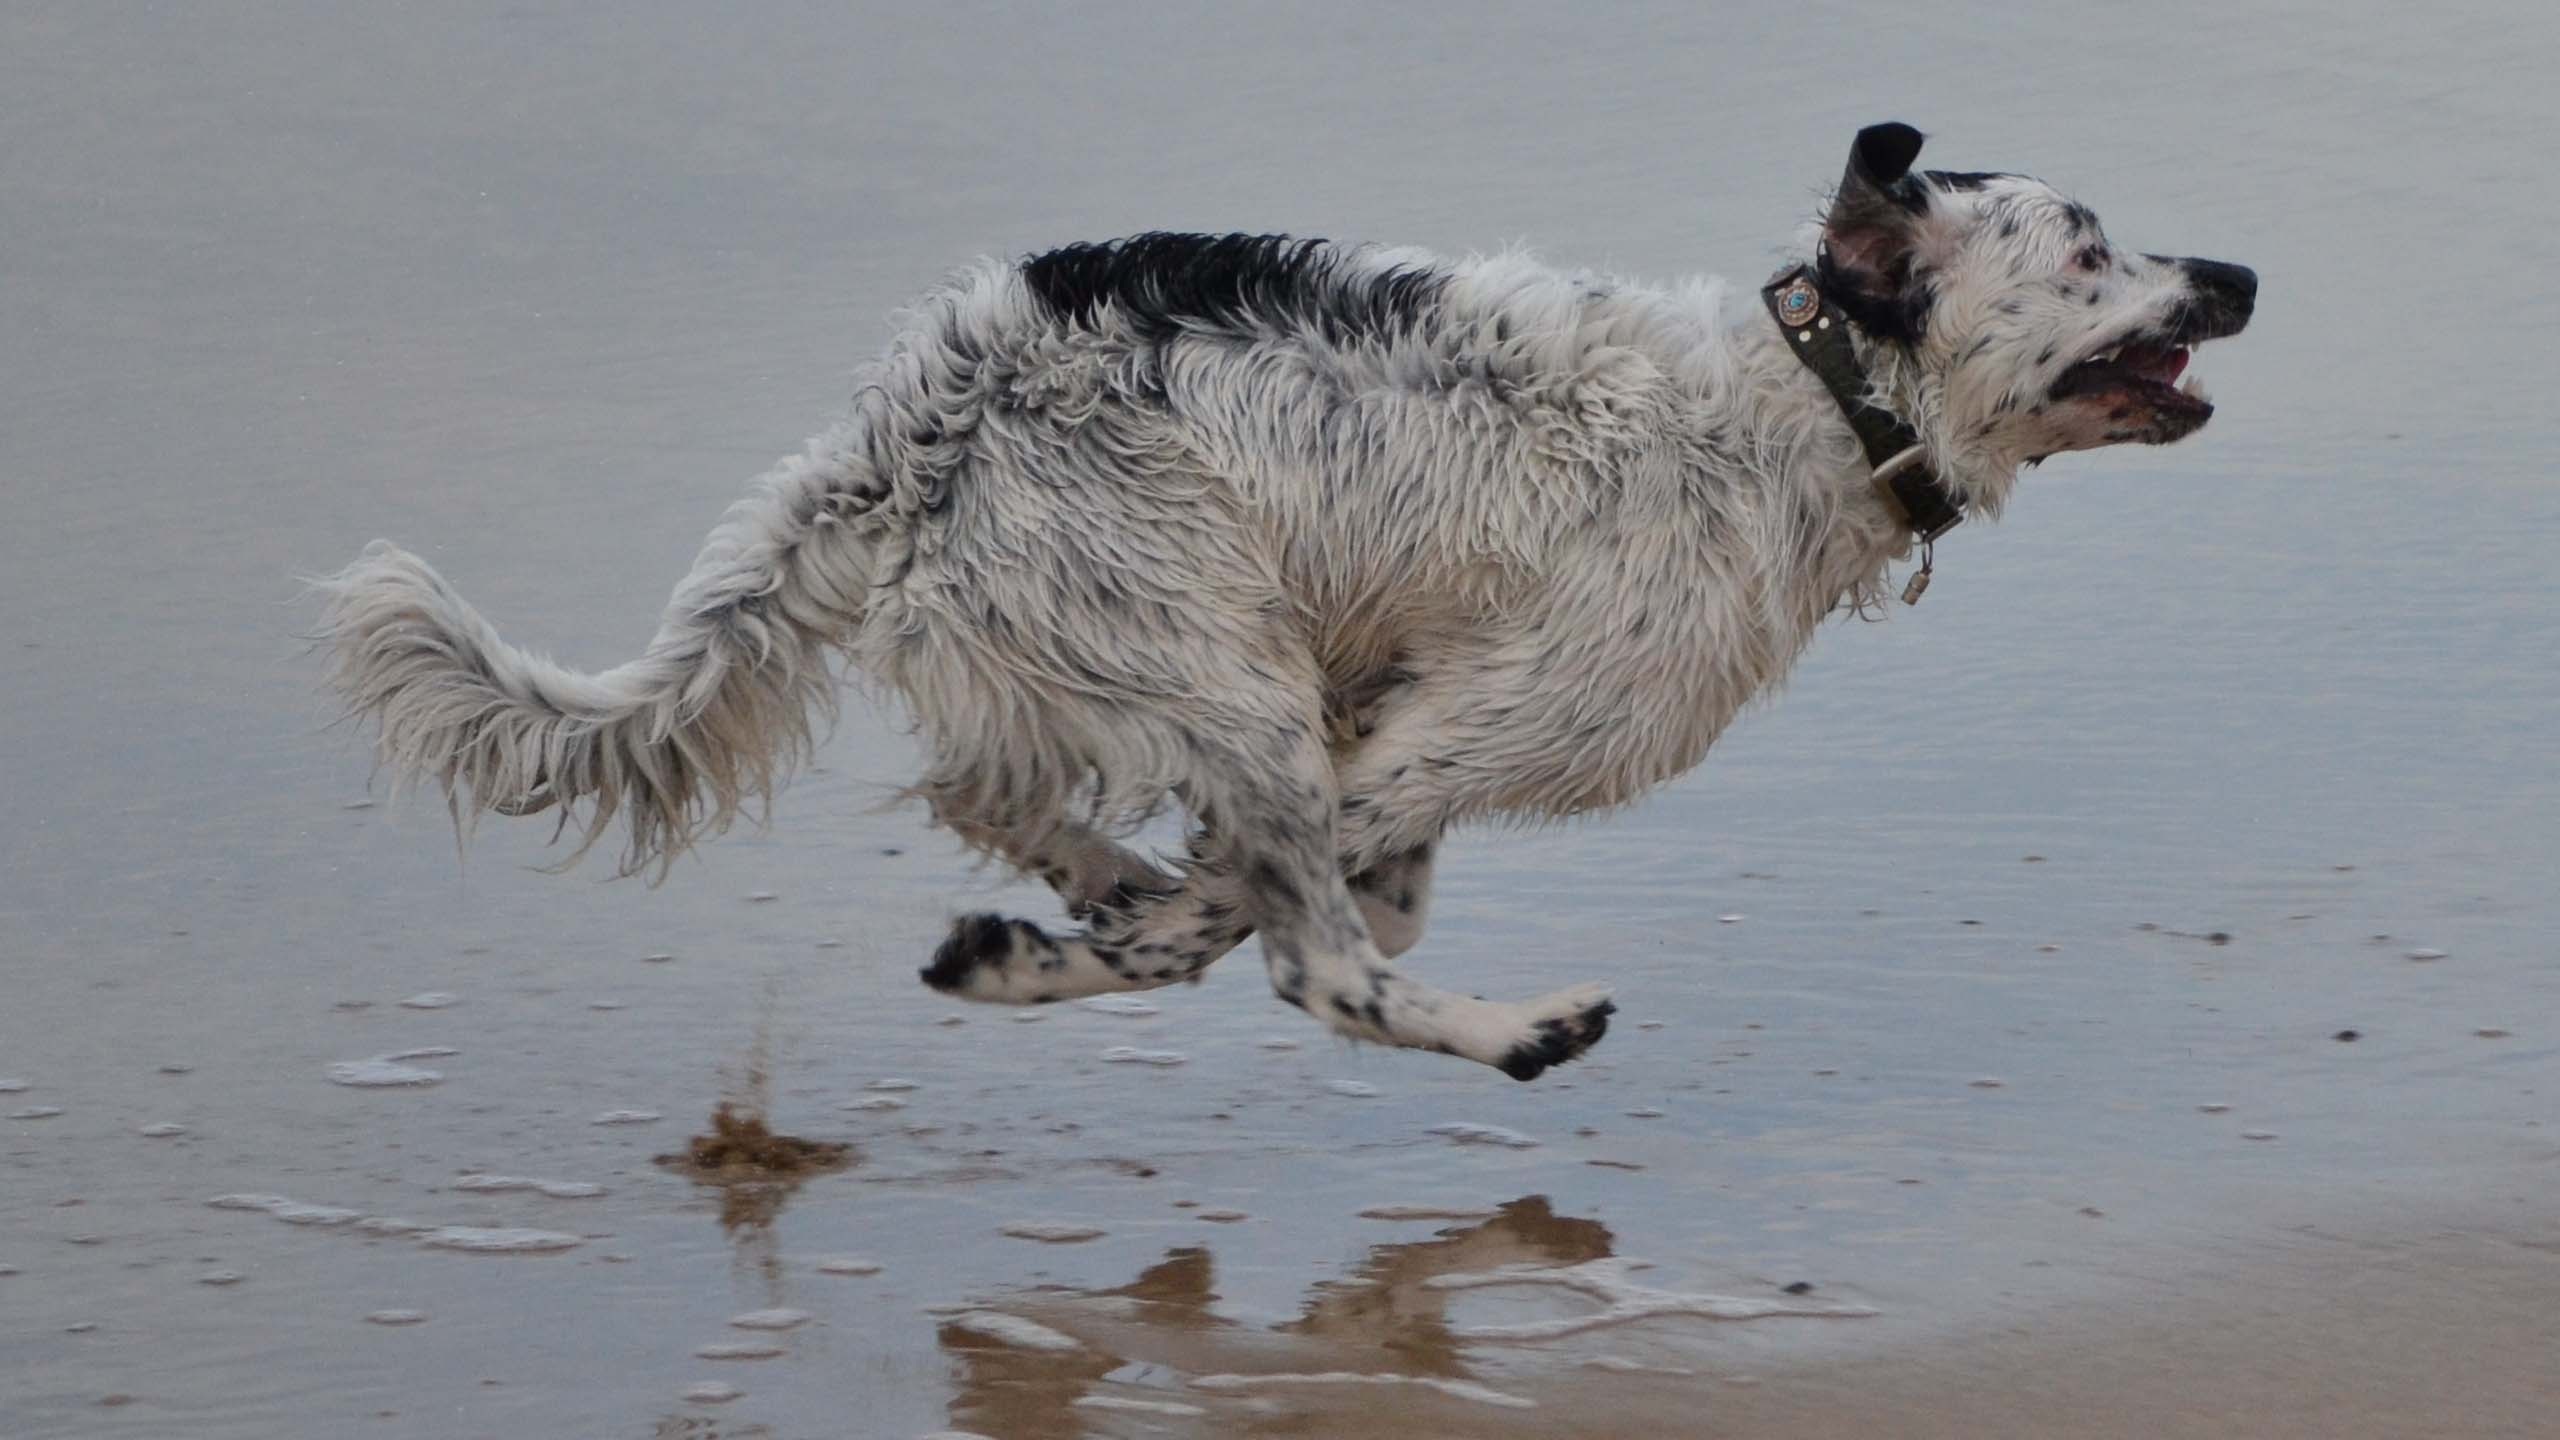
beach, dog, action, mammal, racing, vertebrate, stabij, english setter, setter, frisian stabij, wetterhoun, stabijna, street dog, dog like mammal, animal sports, irish wolfhound